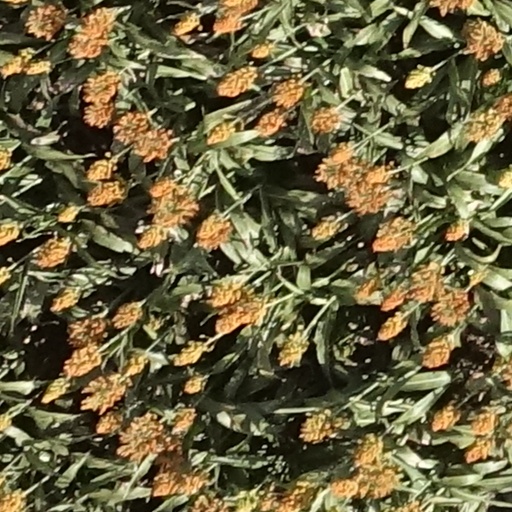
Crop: sorghum